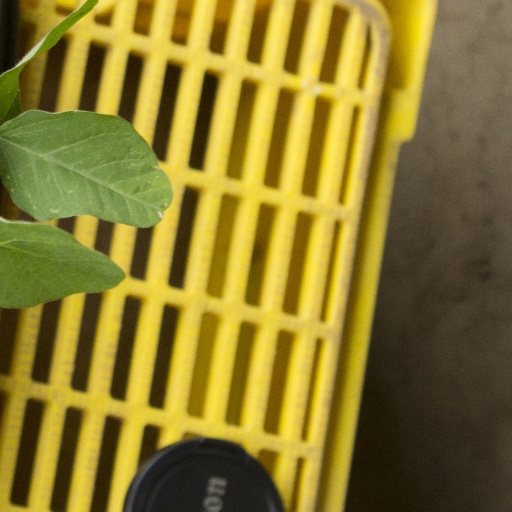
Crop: soybean